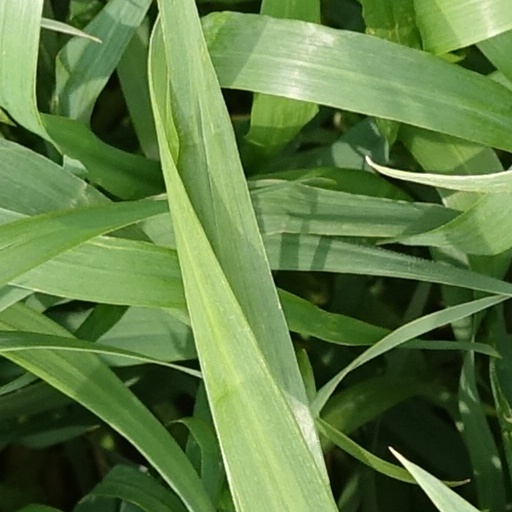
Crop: wheat